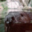
Label: beaver